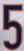
Number: 5